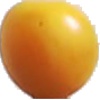
Label: Cherry Wax Yellow 1